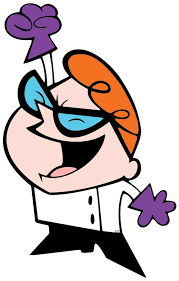
Portrait style: Cartoon Portrait